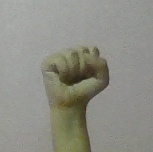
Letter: saad